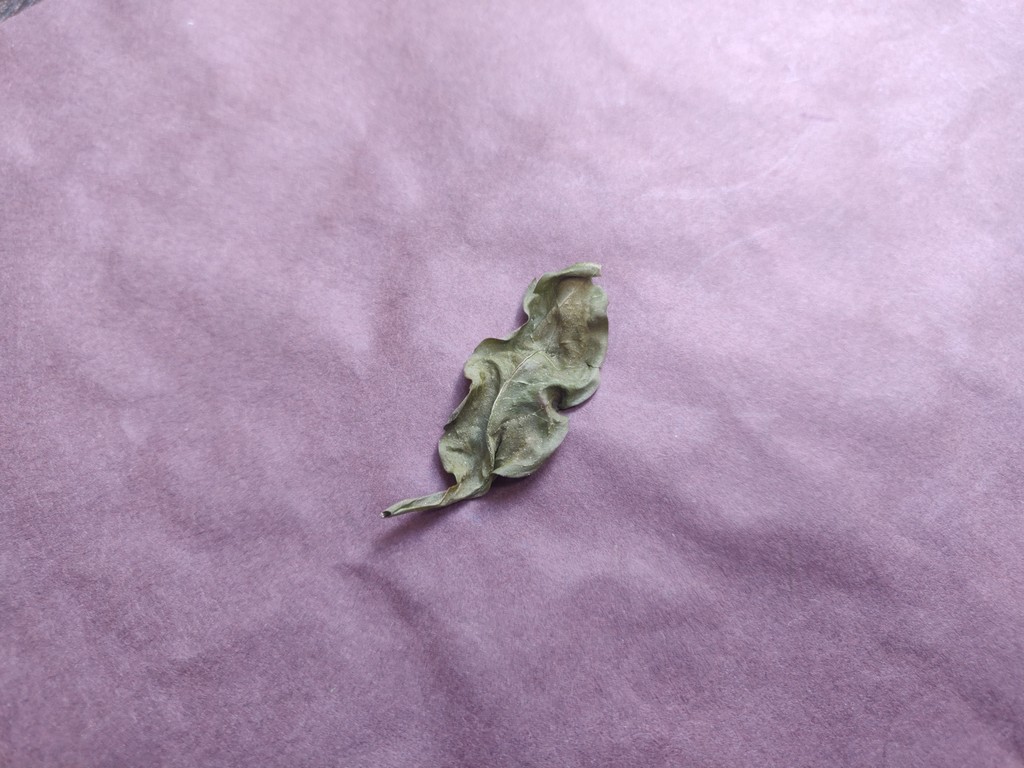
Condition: Dried
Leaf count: single
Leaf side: unknown